Marble Palace (Kolkata)

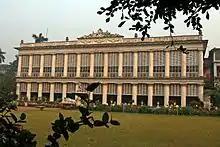
Buildings of Marble Palace

The house was built in 1835 by Raja Rajendra Mullick, a wealthy Bengali merchant with a passion for collecting works of art. The house continues to be a residence for his descendants, and the current occupants are the family of Raja Rajendra Mullick Bahadur. Raja Rajendra Mullick was the adopted son of Nilmoni Mullick, who built a Jagannath temple which predates Marble Palace, and still stands within the premises, but is only accessible to members of the family.